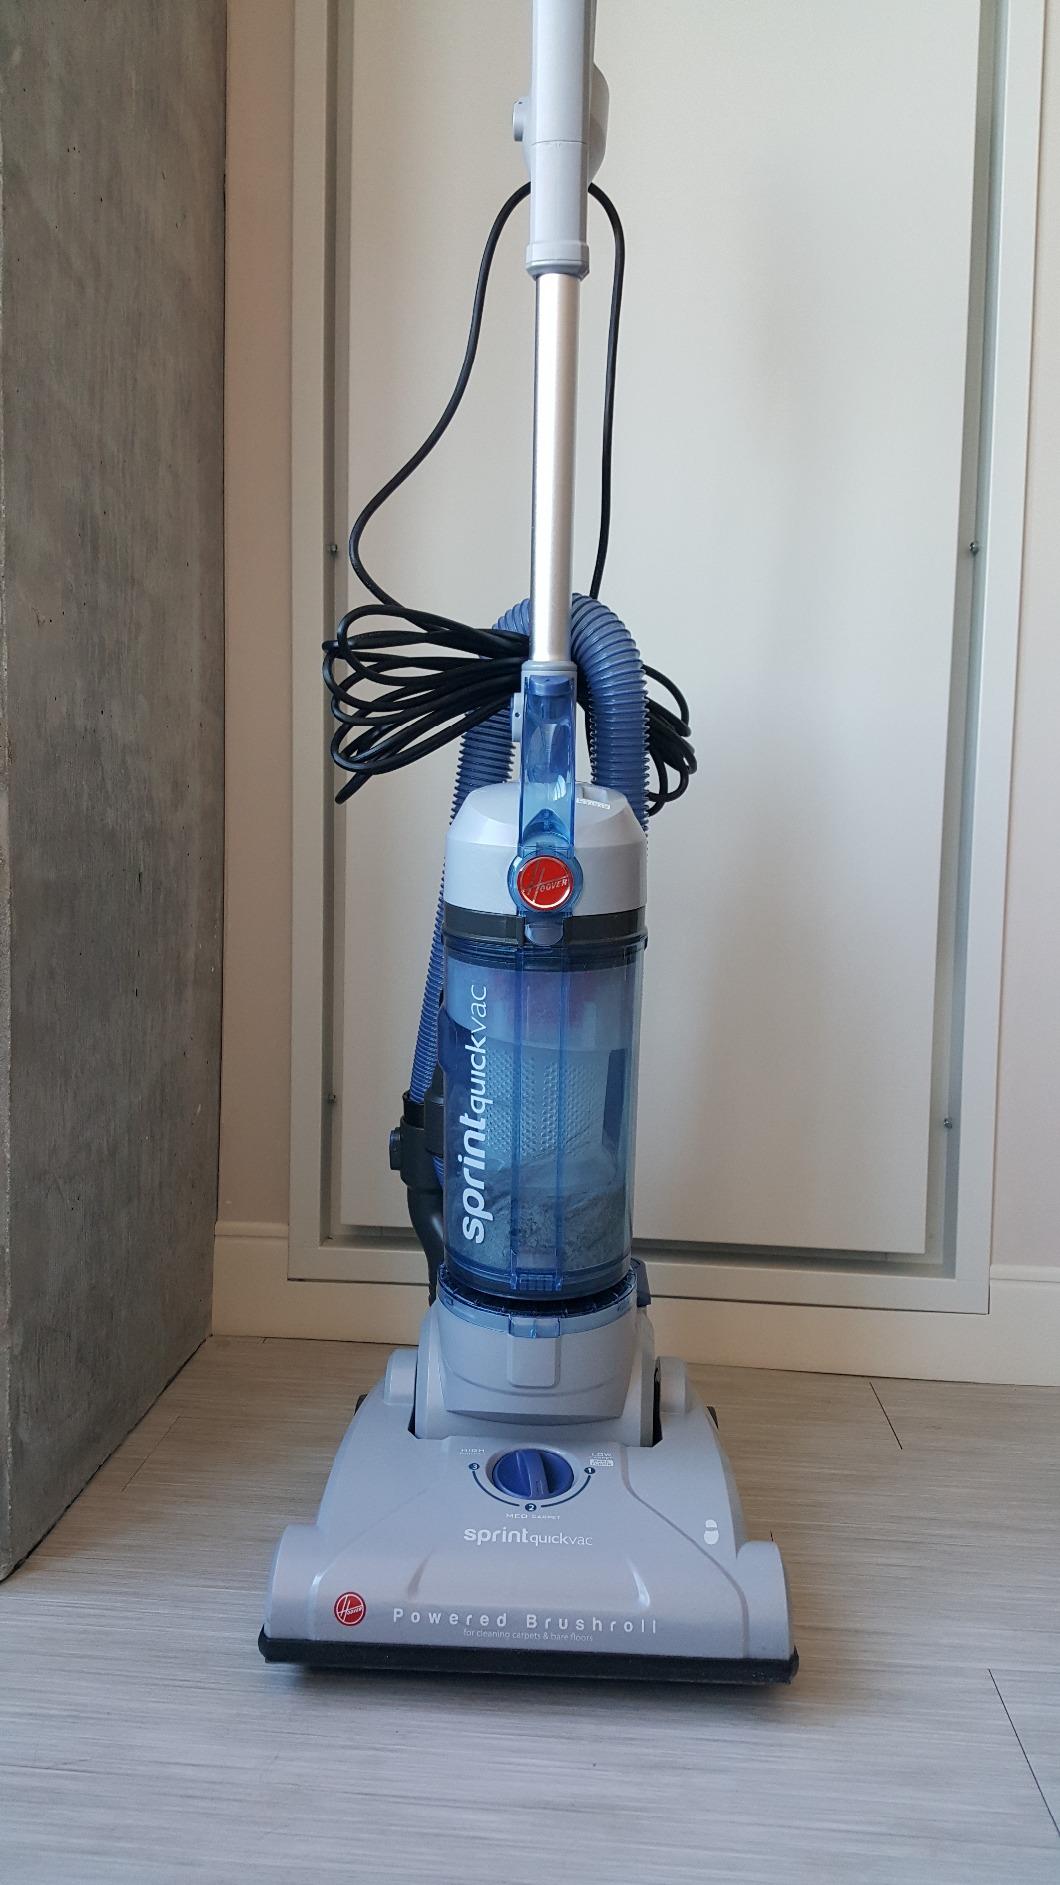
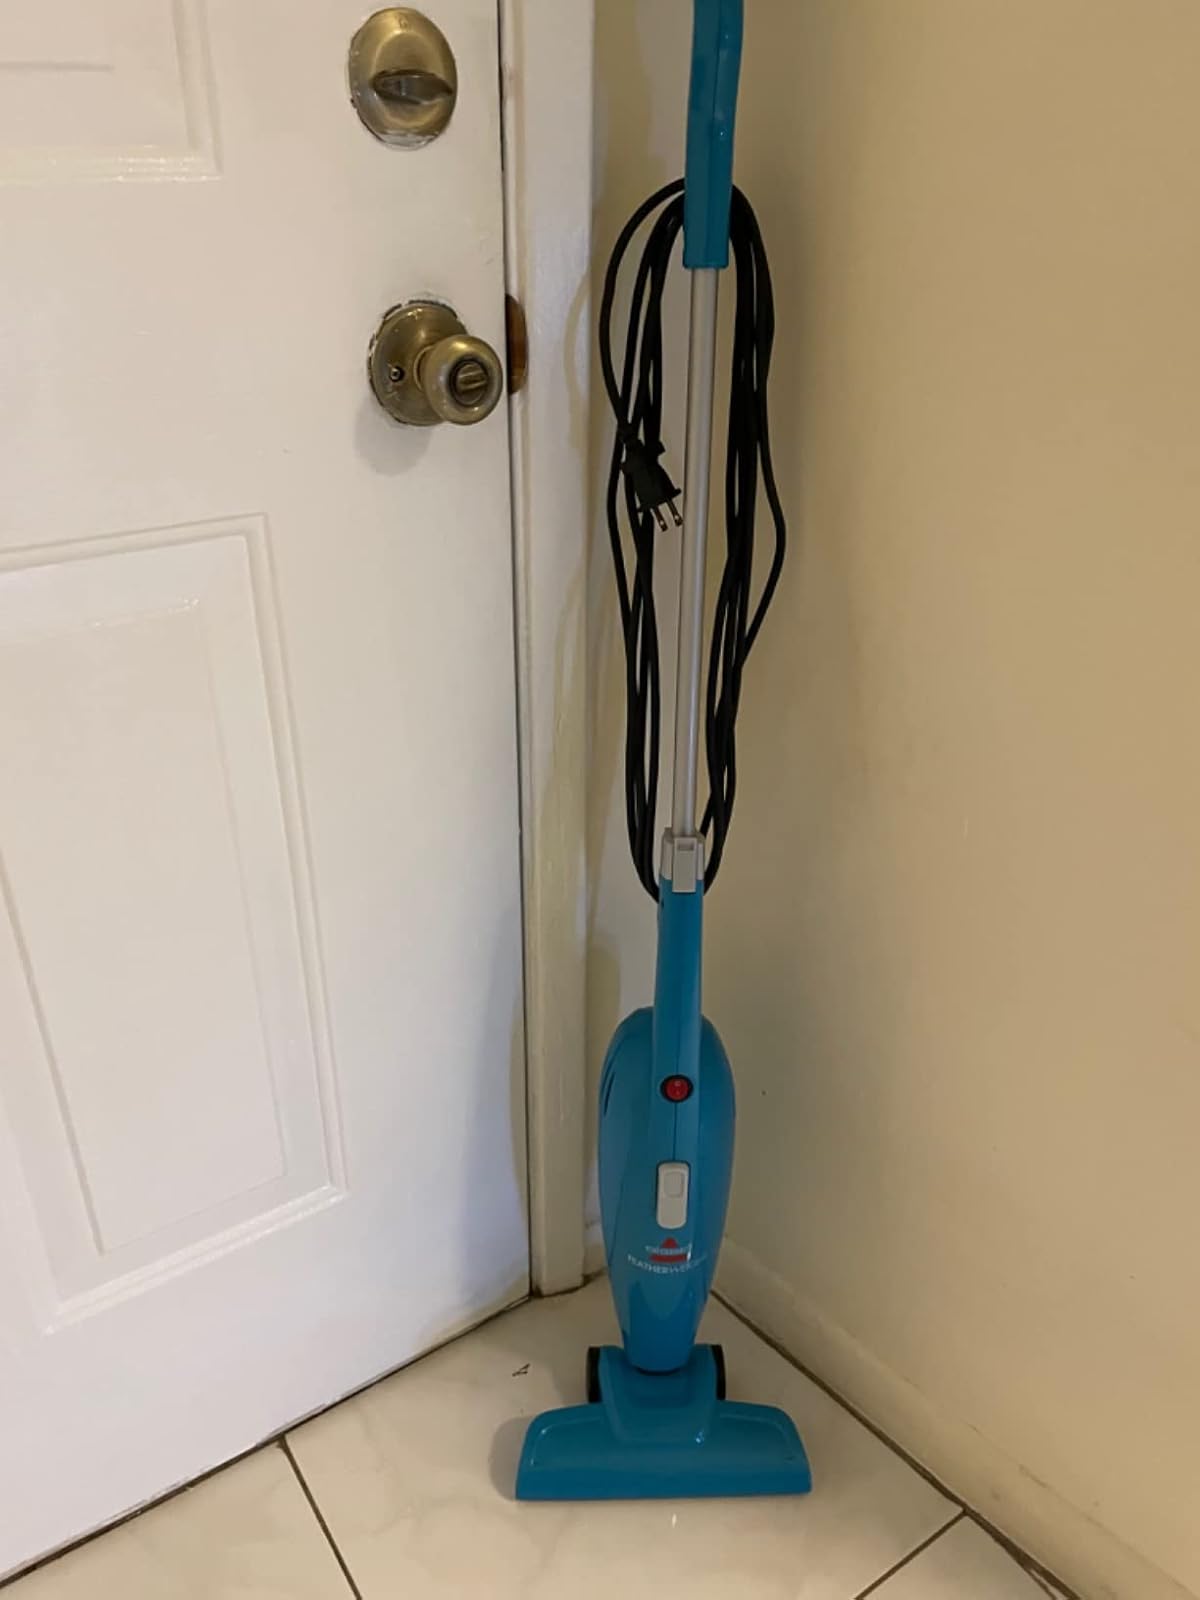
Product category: items_vacuum
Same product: no